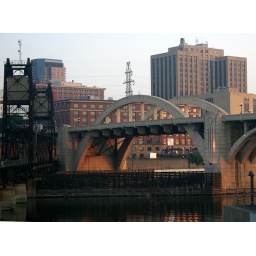
MRL 251 framed by the arches on the Robert St. road bridge